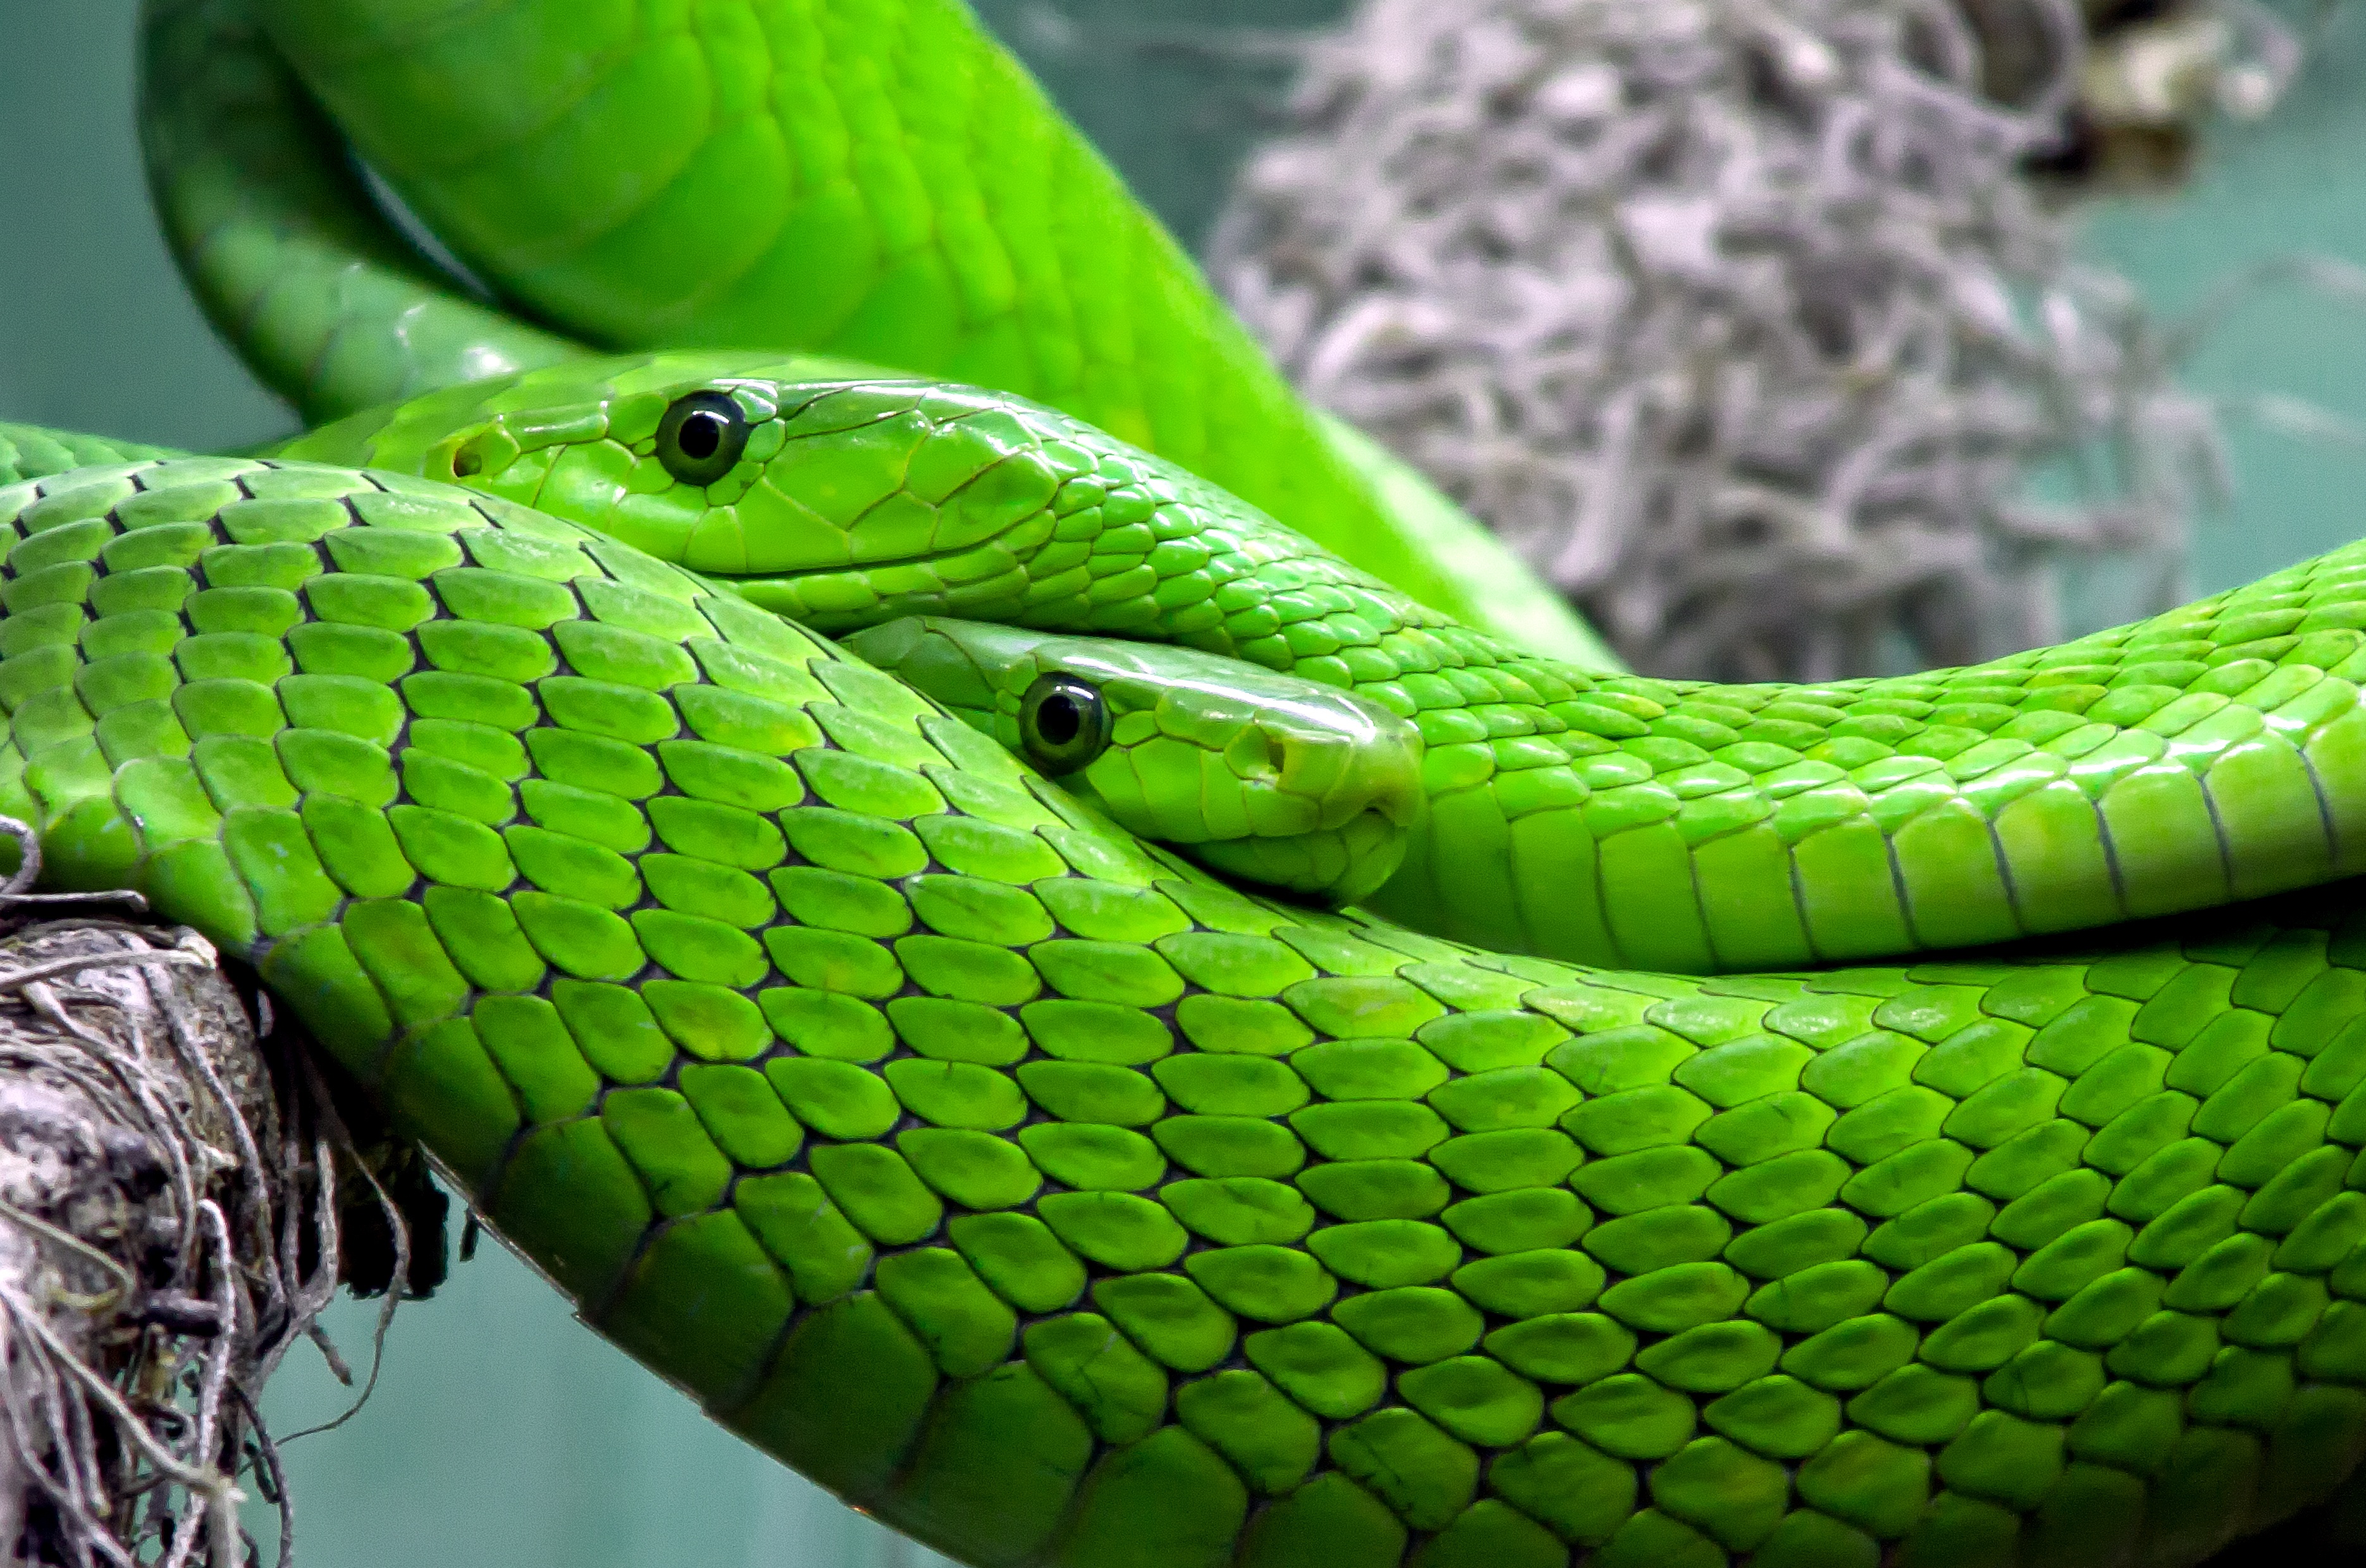
nature, animal, pattern, green, reptile, fauna, lizard, toxic, poison, snake, vertebrate, serpent, macro photography, green mamba, elapidae, mamba, garter snake, colubridae, scaled reptile, western green mamba